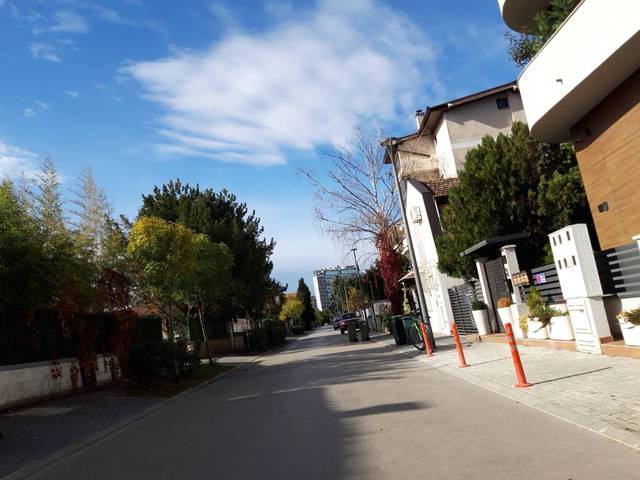
Region: Serbia
Coordinates: 45.248, 19.822